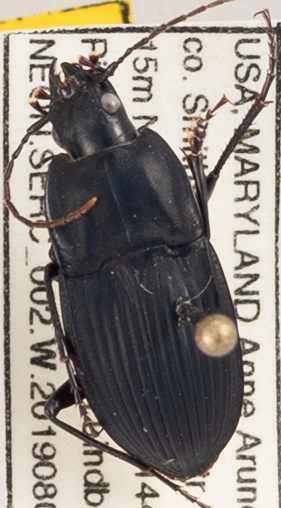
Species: Dicaelus furvus furvus
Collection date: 2019-08-08
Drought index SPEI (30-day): -0.46
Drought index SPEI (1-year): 1.28
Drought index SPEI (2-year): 1.69